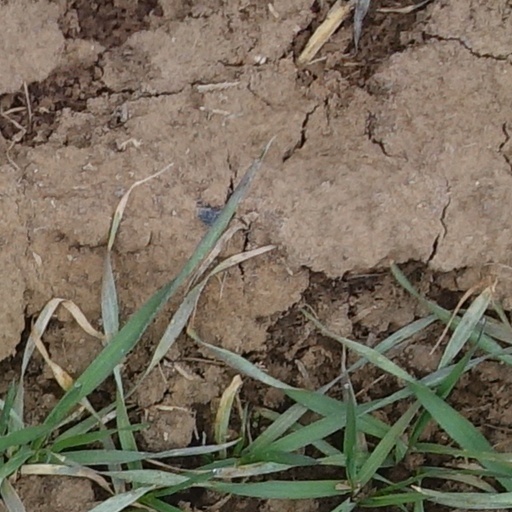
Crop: wheat